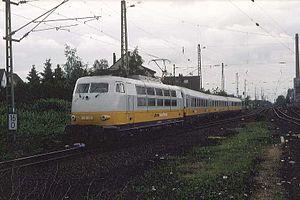
La série 103 est une série de locomotives électriques exploitées par la Deutsche Bundesbahn. Elles ont longtemps été perçues comme la série phare du matériel roulant de la DB.